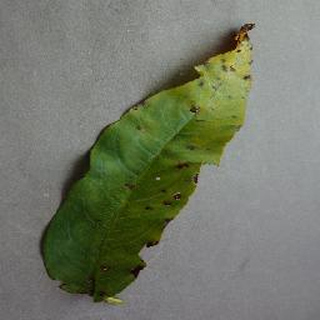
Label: peach_bacterial_spot